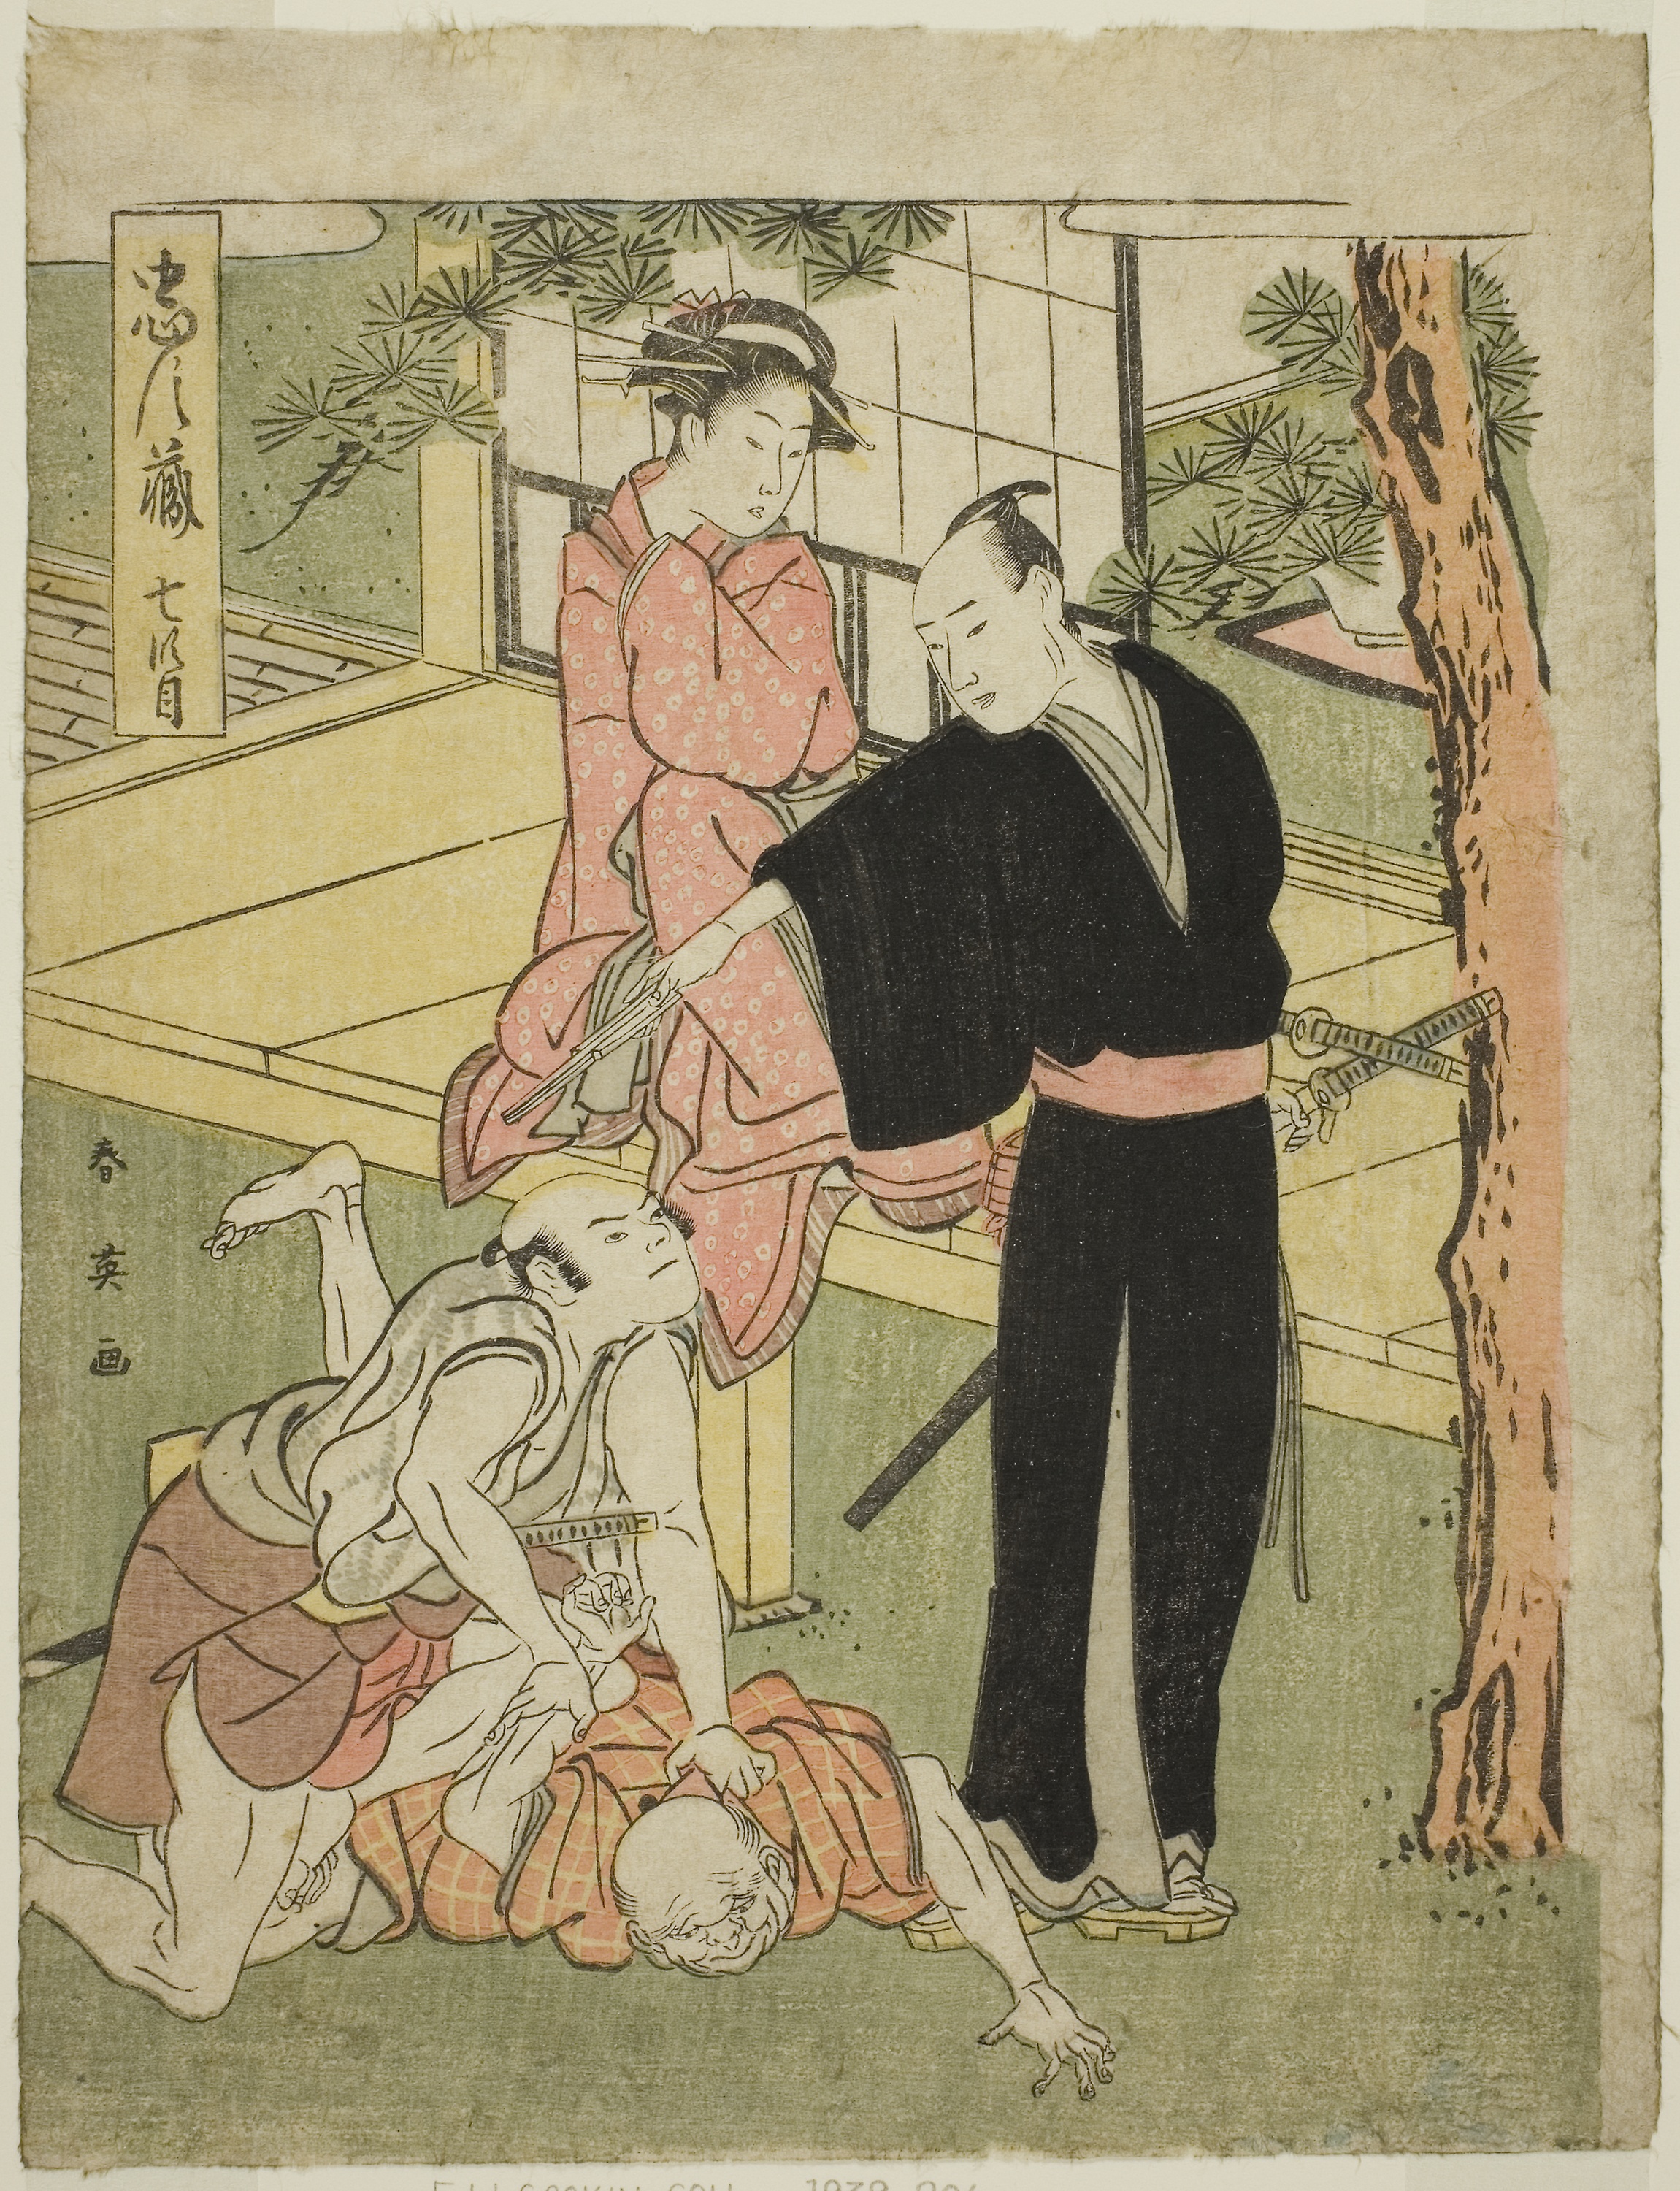
art, illustration, human behavior, fiction, paper